Anne of Denmark

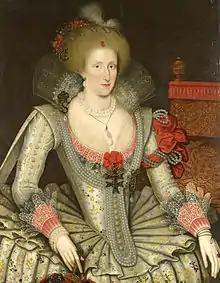
Anne of Denmark, c. 1614, by Marcus Gheeraerts the Younger

Anne set sail for Scotland within 10 days, but her fleet under the command of Admiral Peder Munk was beset by a series of misadventures. At Elsinore a naval gun had backfired, killing two gunners. The next day, a gun fired in tribute to two visiting Scottish noblemen exploded, killing one gunner and injuring 9 of the crew. Storms at sea then put the fleet in severe difficulties (one report had Anne's ship missing for three days). Two of the ships in the flotilla collided, killing two more sailors. Anna's ship, the "Gideon", sprung a dangerous leak and put into Gammel Sellohe in Norway for repairs, but it leaked again after setting sail once more. The fleet then put in at Flekkerøy, by which time it was 1 October and the crews were unwilling to try again so late in the year. finally being forced back to the coast of Norway, from where she travelled by land to Oslo for refuge, accompanied by the Earl Marischal and others of the Scottish and Danish embassies.